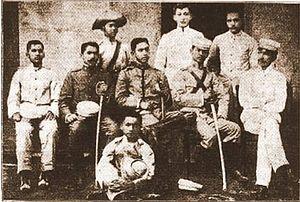
Antonio Narciso Luna de San Pedro y Novicio Ancheta en espagnol : [anˈtonjo ˈluna], né le 29 octobre 1866 et mort le 5 juin 1899, est un général de l'armée philippine qui a combattu dans la guerre américano-philippine.